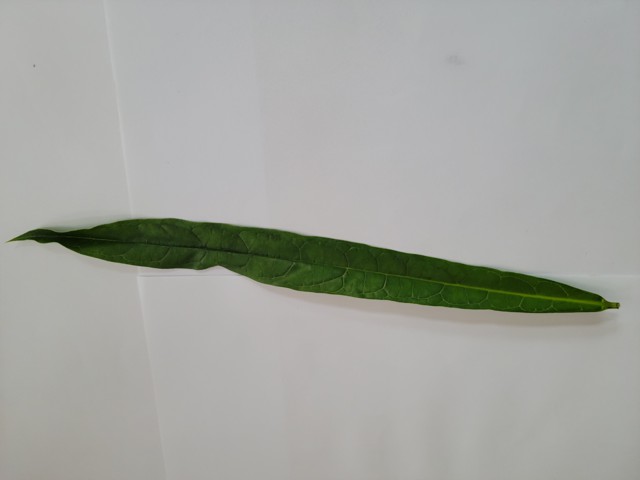
Plant: bamonhati